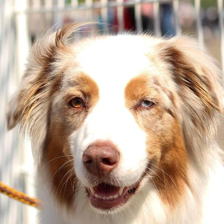
Label: animals